Microsoft Golf 1999 Edition

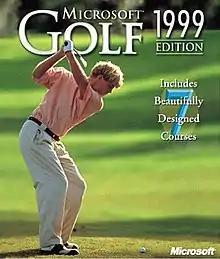

Microsoft Golf 1999 Edition is a golf video game developed by American studio Friendly Software and published by Microsoft for Microsoft Windows. It was released in the United States in November 1998. It is the fifth game in the "Microsoft Golf" series, following "Microsoft Golf 1998 Edition", which was also developed by Friendly Software.